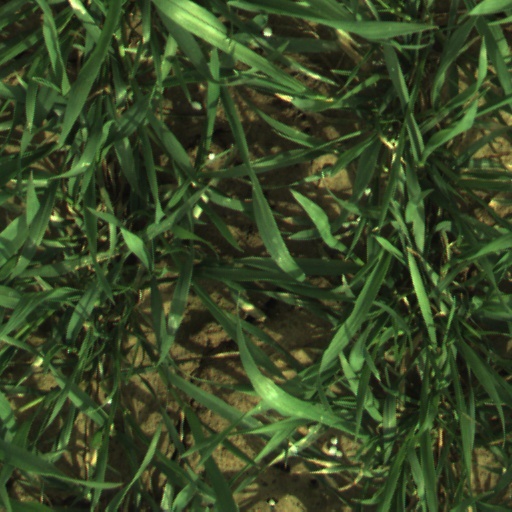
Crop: wheat